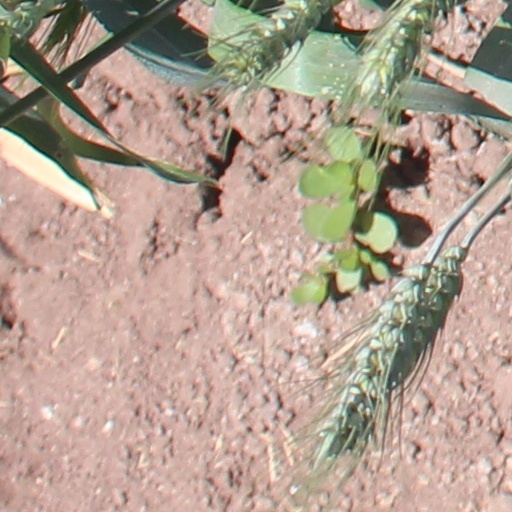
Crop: wheat